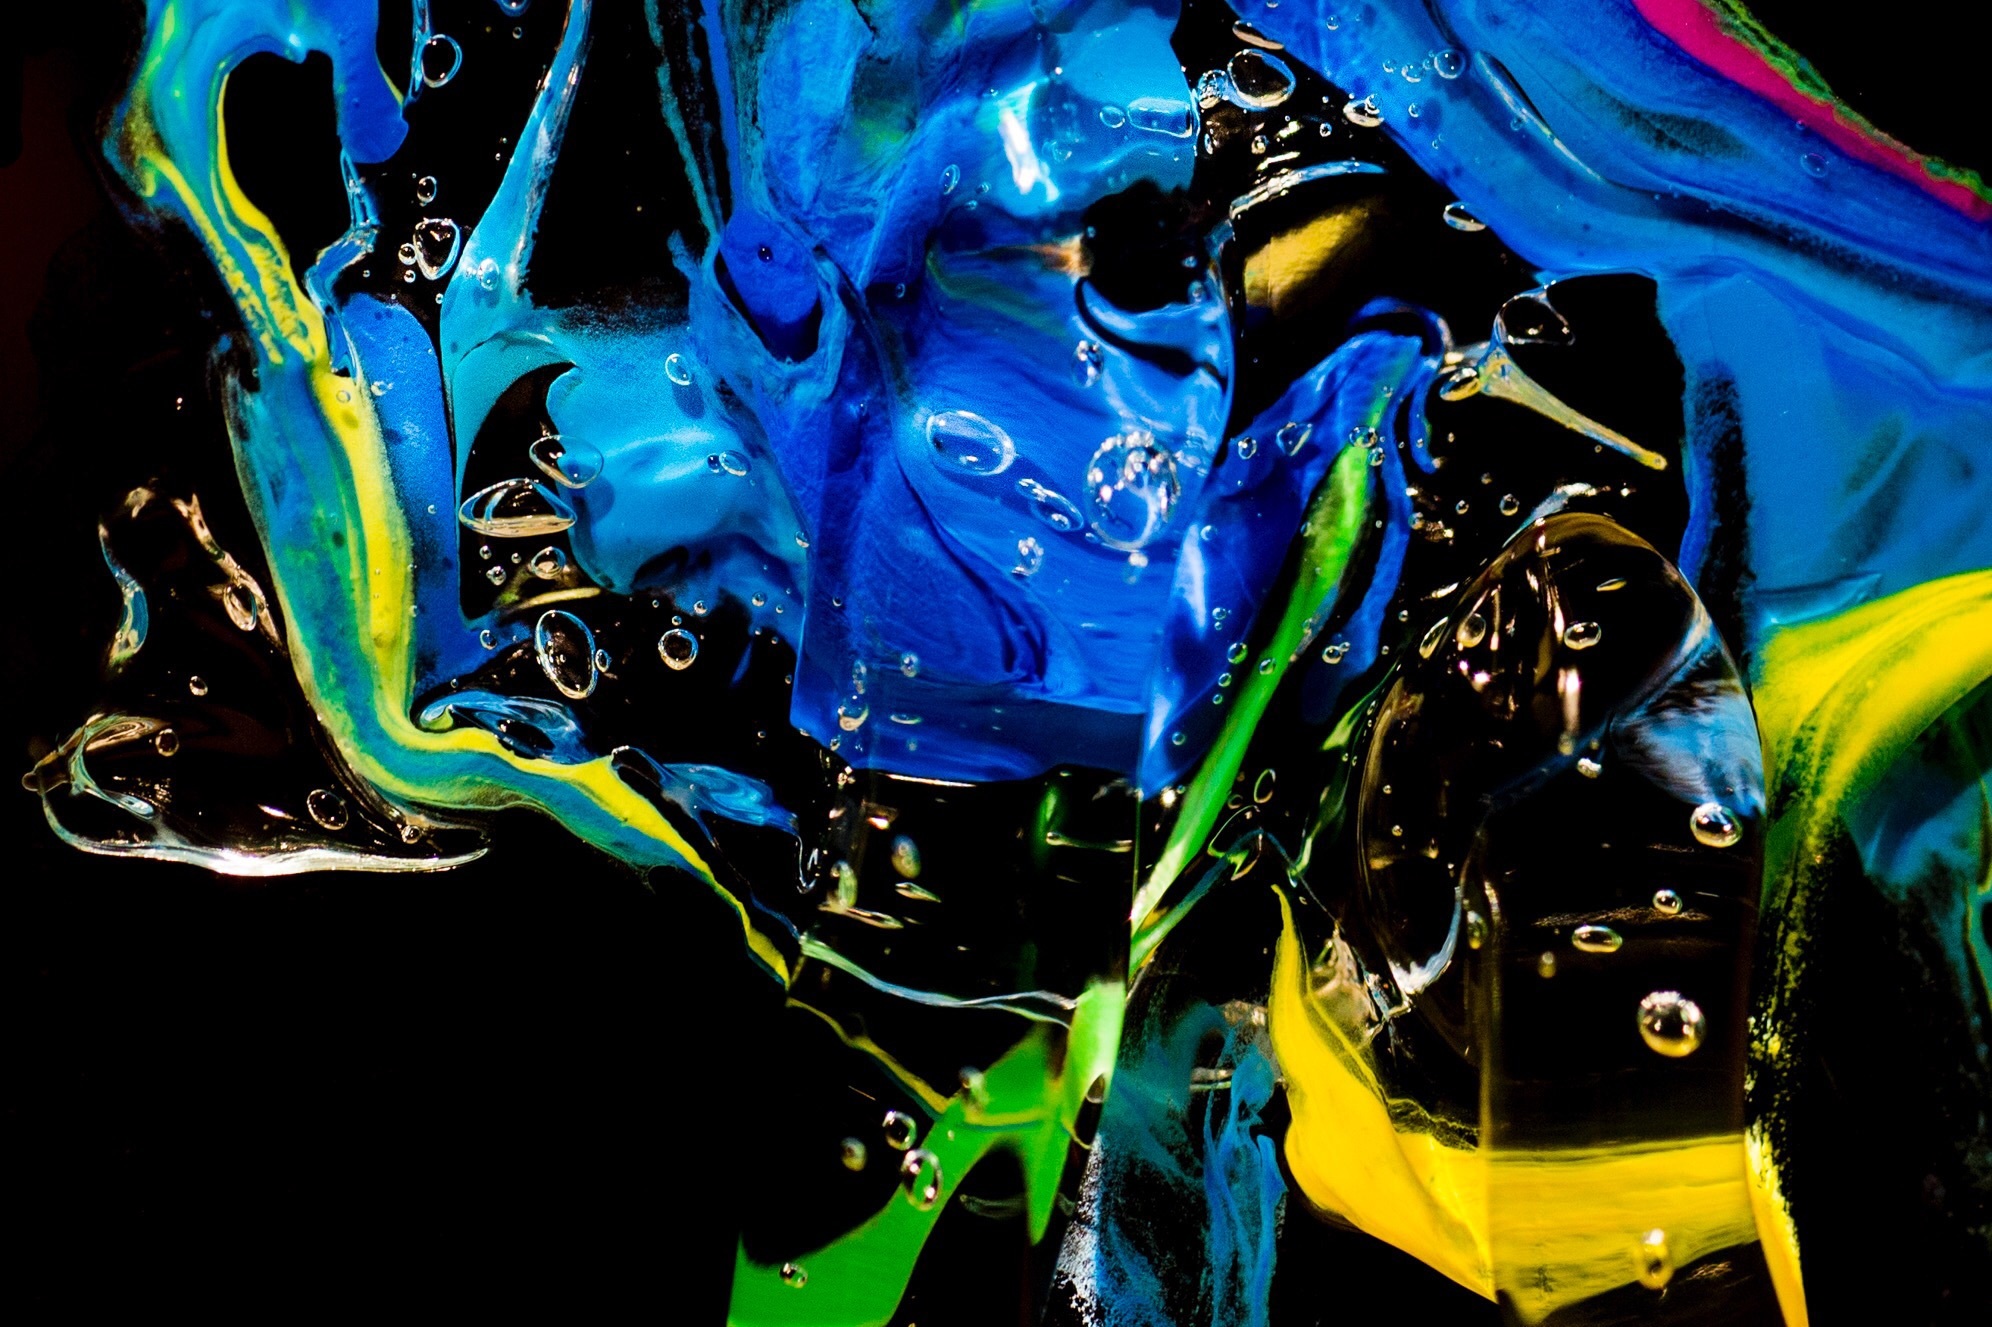
abstract, green, space, paint, machine, art, graphics, organism, graphic design, special effects, fictional character, computer wallpaper, electric blue, personal protective equipment, diving equipment